Ultraviolet–visible spectroscopy

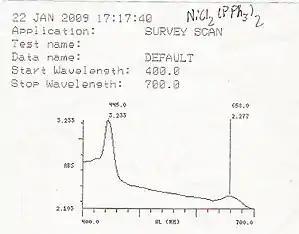
An example of a UV–Vis readout

UV–Vis spectroscopy is routinely used in analytical chemistry for the quantitative determination of diverse analytes or sample, such as transition metal ions, highly conjugated organic compounds, and biological macromolecules. Spectroscopic analysis is commonly carried out in solutions but solids and gases may also be studied.